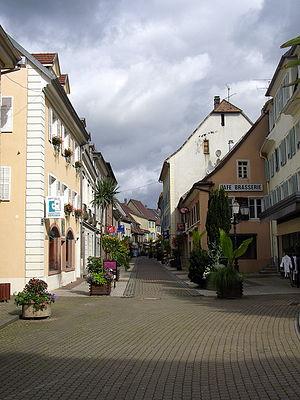
Une rue piétonne de Masevaux (Haut-Rhin, France)
Masevaux-Niederbruck est, depuis le 1ᵉʳ janvier 2016, une commune nouvelle française située dans le département du Haut-Rhin, en région Grand Est. Elle est issue du regroupement des deux communes de Masevaux et Niederbruck. Cette fusion a été officialisée par l'arrêté du 22 décembre 2015.
Masevaux est une ancienne commune française située dans le département du Haut-Rhin, en région Grand Est.